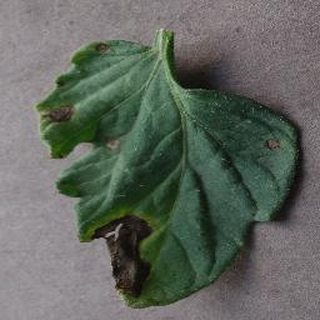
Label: tomato_early_blight